Maurice Gwyer

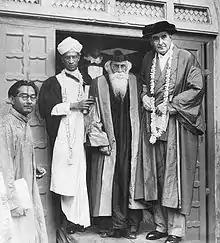
Gwyer (extreme right) in 1940

Sir Maurice Linford Gwyer, (25 April 1878 – 12 October 1952) was a British lawyer, judge, and academic administrator. He served as Vice-Chancellor of Delhi University from 1938 to 1950, and Chief Justice of India from 1937 to 1943). He is credited with having founded the college Miranda House in 1948 in Delhi, India. Gwyer Hall, the oldest men residence for the university students is named after him.